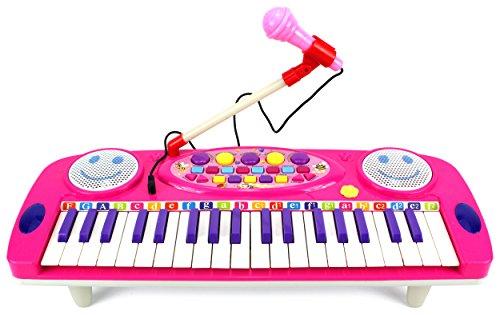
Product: Happy Face 37 Keys Electric Organ Children's Kid's Battery Operated Toy Piano Keyboard Instrument w/ Microphone (Pink)
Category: Toys & Games | Learning & Education | Musical Instruments | Pianos & Keyboards
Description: Happy Face 37 Keys Electric Organ Children's Kid's Battery Operated Toy Piano Keyboard Instrument.
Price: $23.58
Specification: ProductDimensions:22x8x4inches|ItemWeight:235pounds|ShippingWeight:2.35pounds(Viewshippingratesandpolicies)|ASIN:B012560E1Q|Itemmodelnumber:3702A-P|Manufacturerrecommendedage:36months-15years